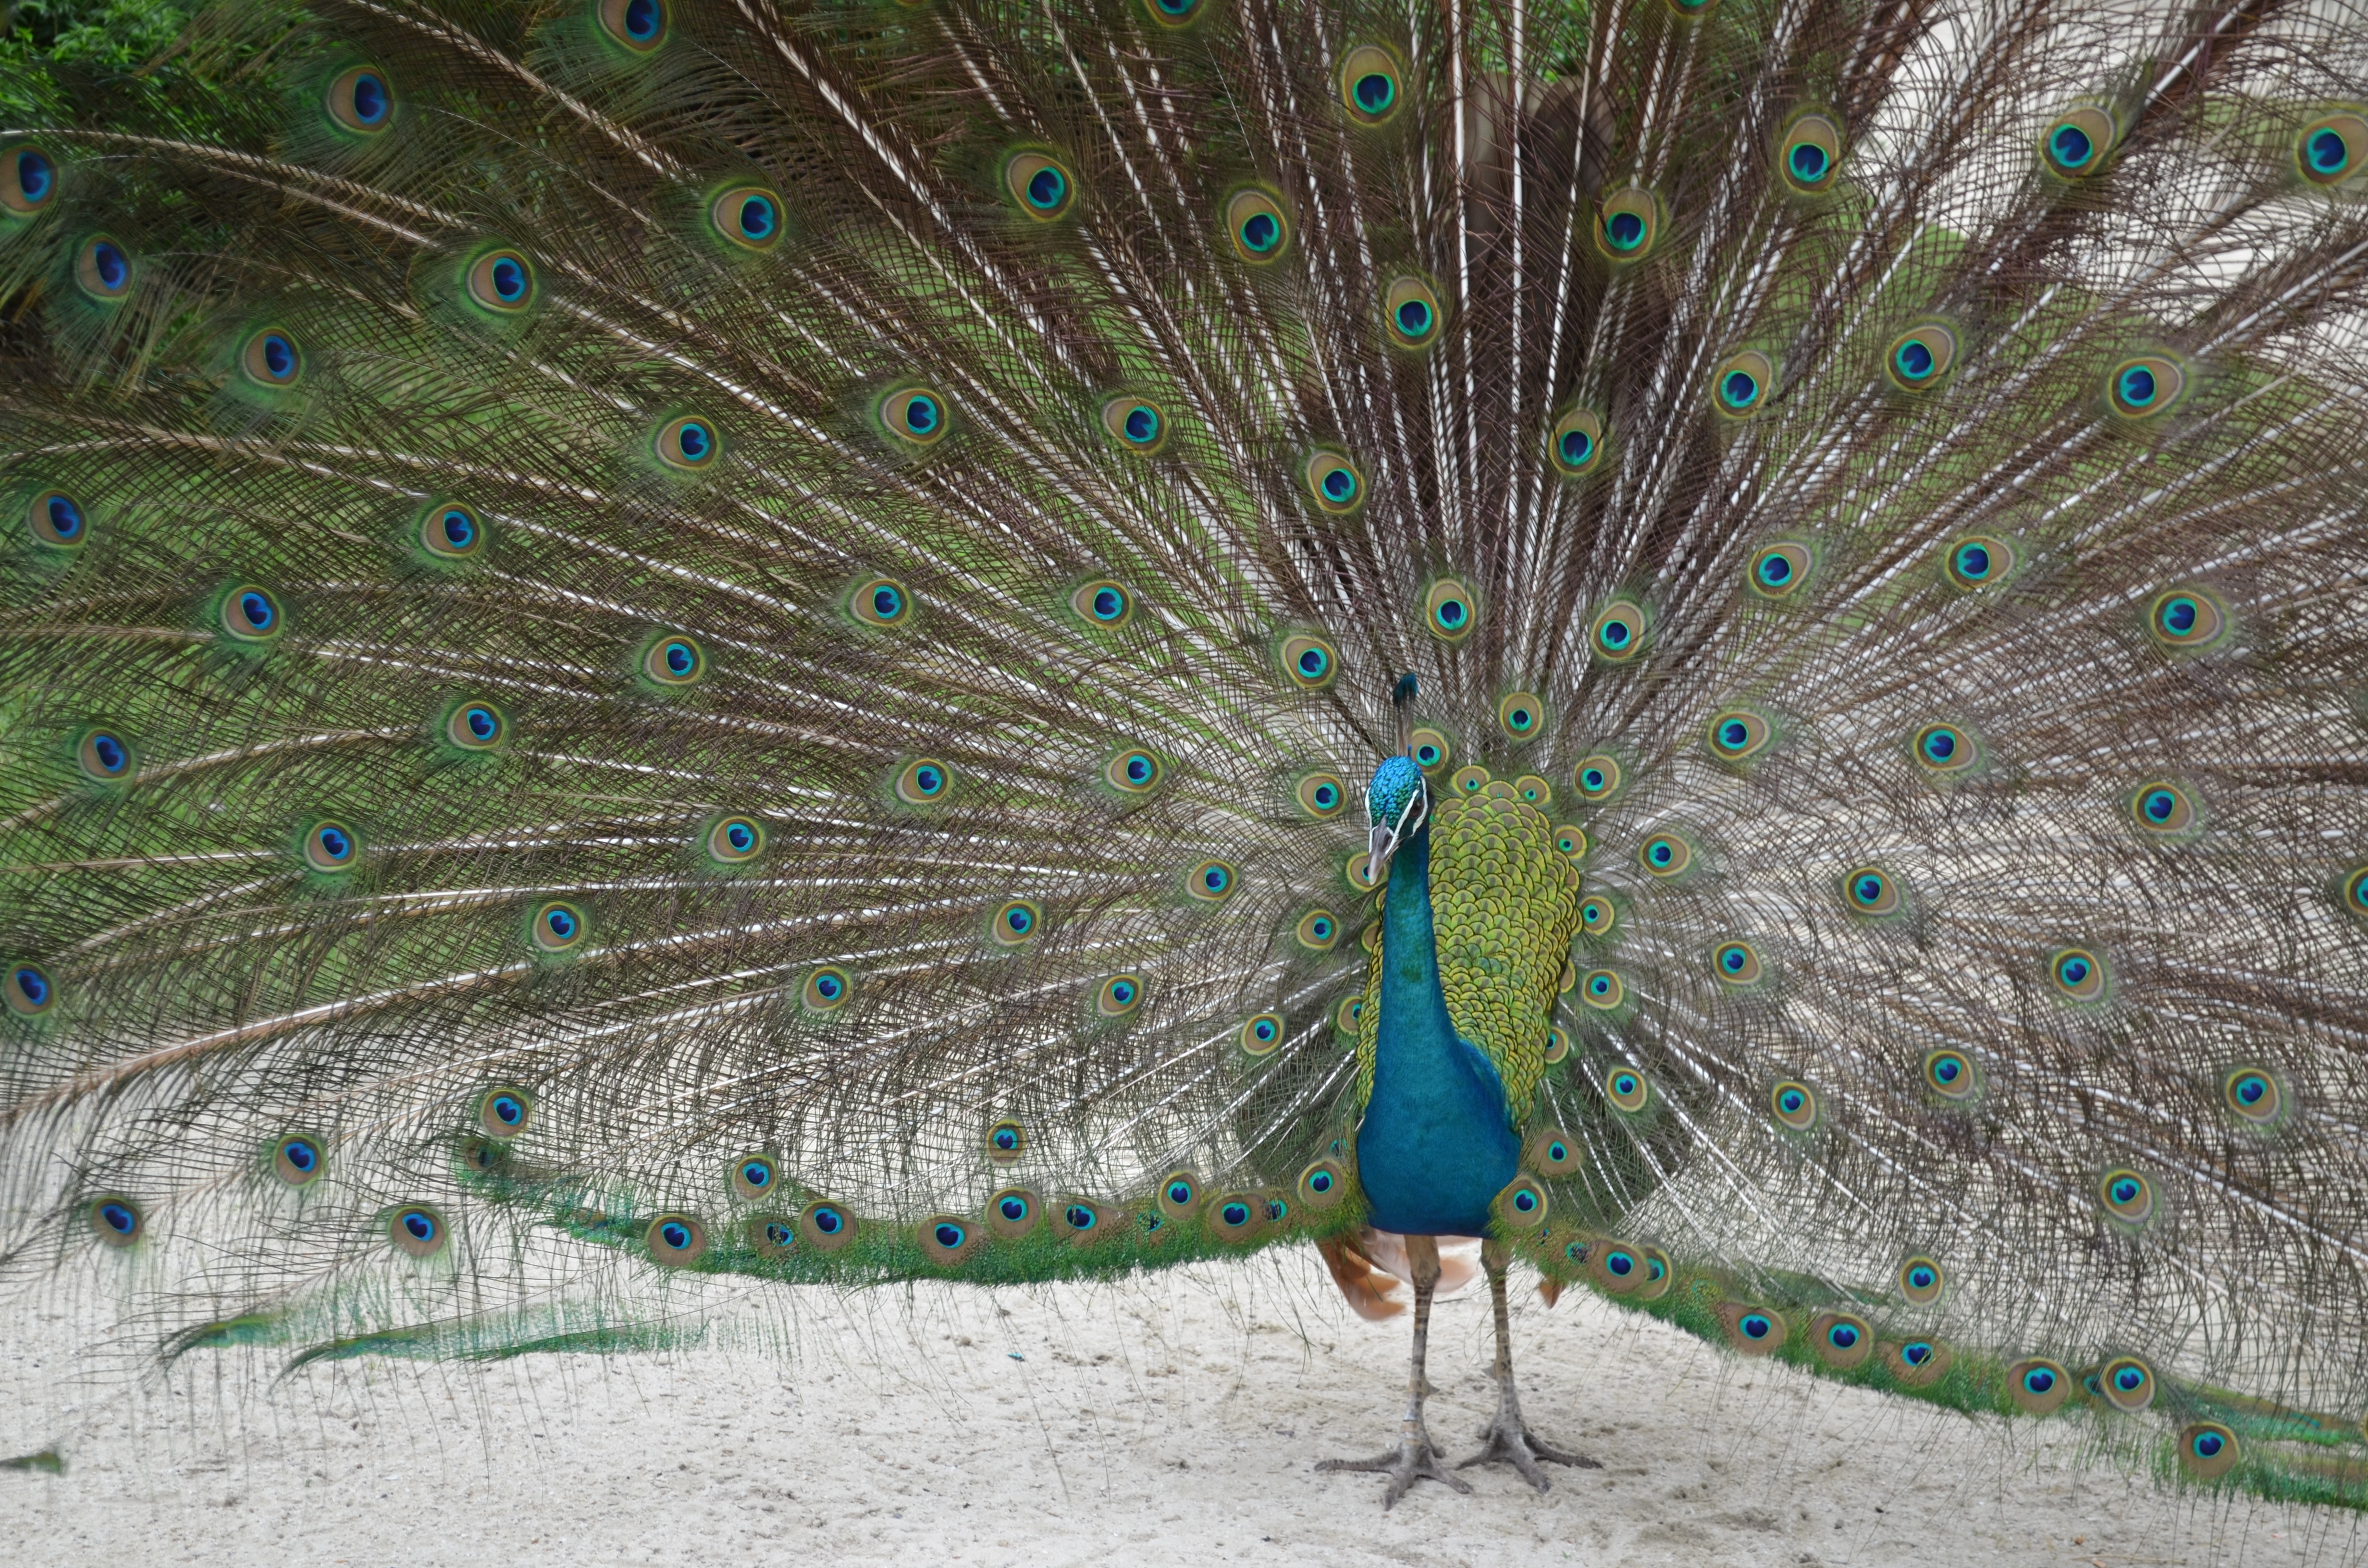
bird, wing, feather, fauna, peacock, galliformes, vertebrate, new, peafowl, peacocks, peacock feathers, phasianidae, the male peacock, iridescence